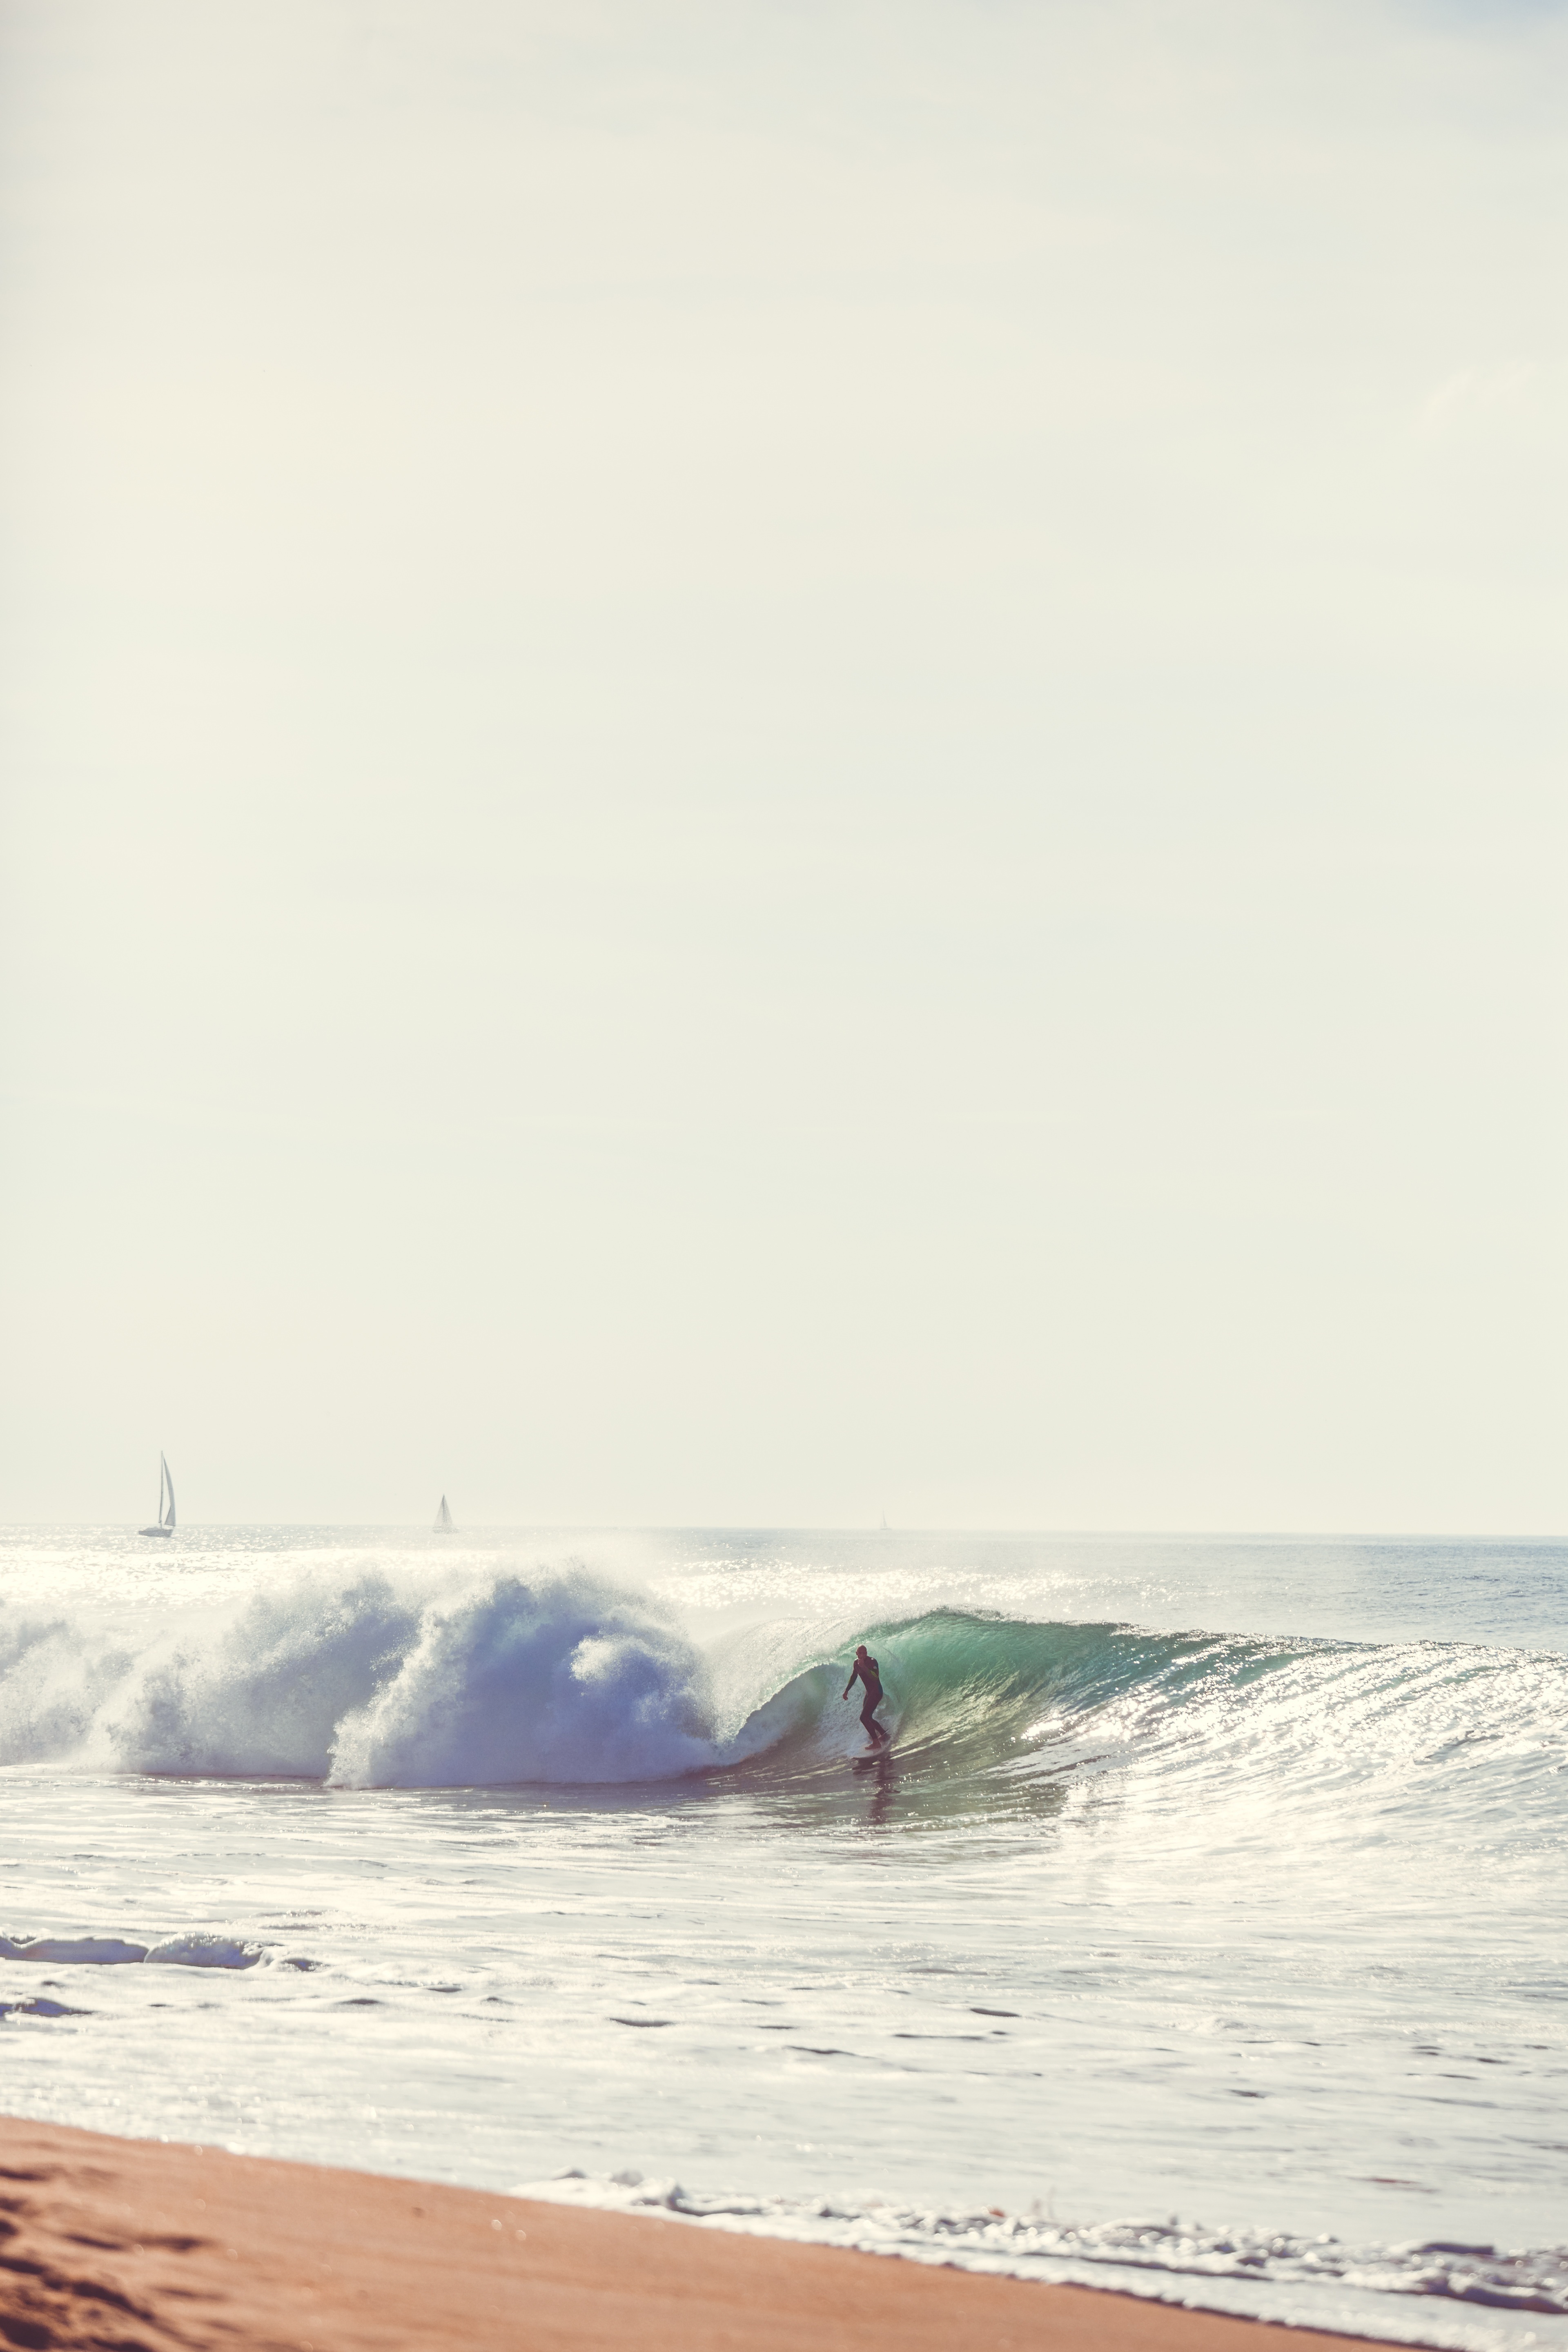
beach, sea, coast, water, sand, ocean, shore, wave, vacation, surfer, coastline, recreation, surfing, paradise, tropical, surfboard, holiday, island, sports, resort, wind wave, boardsport, surfing equipment and supplies